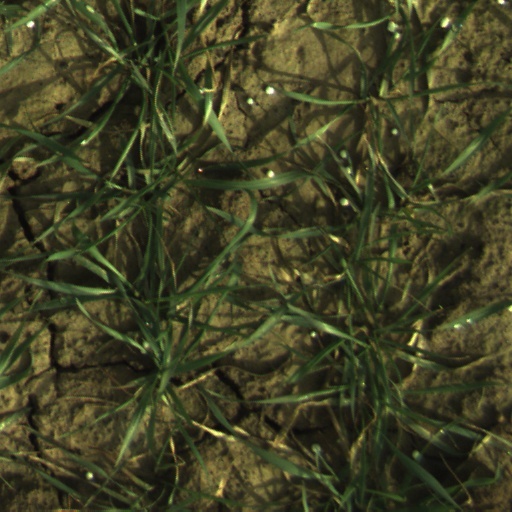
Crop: wheat